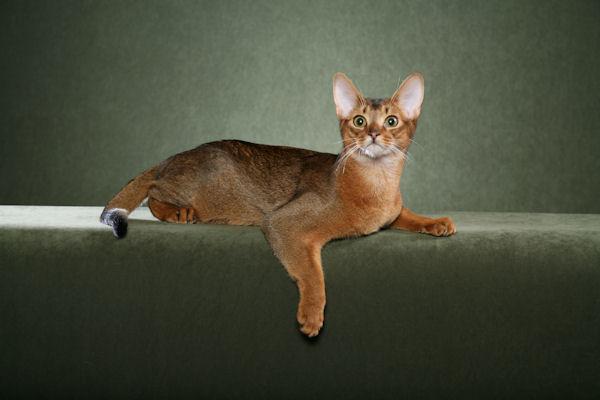
Breed: Abyssinian